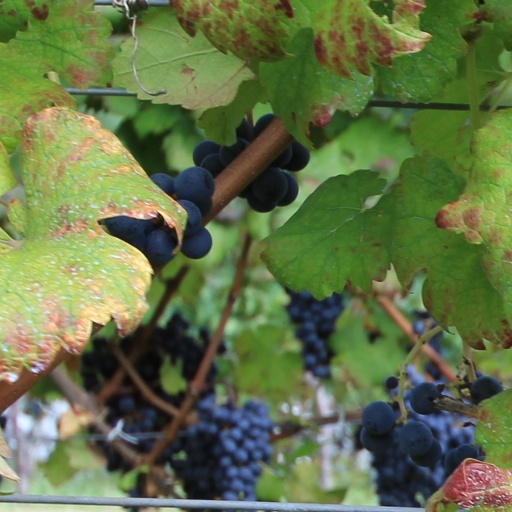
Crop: grape